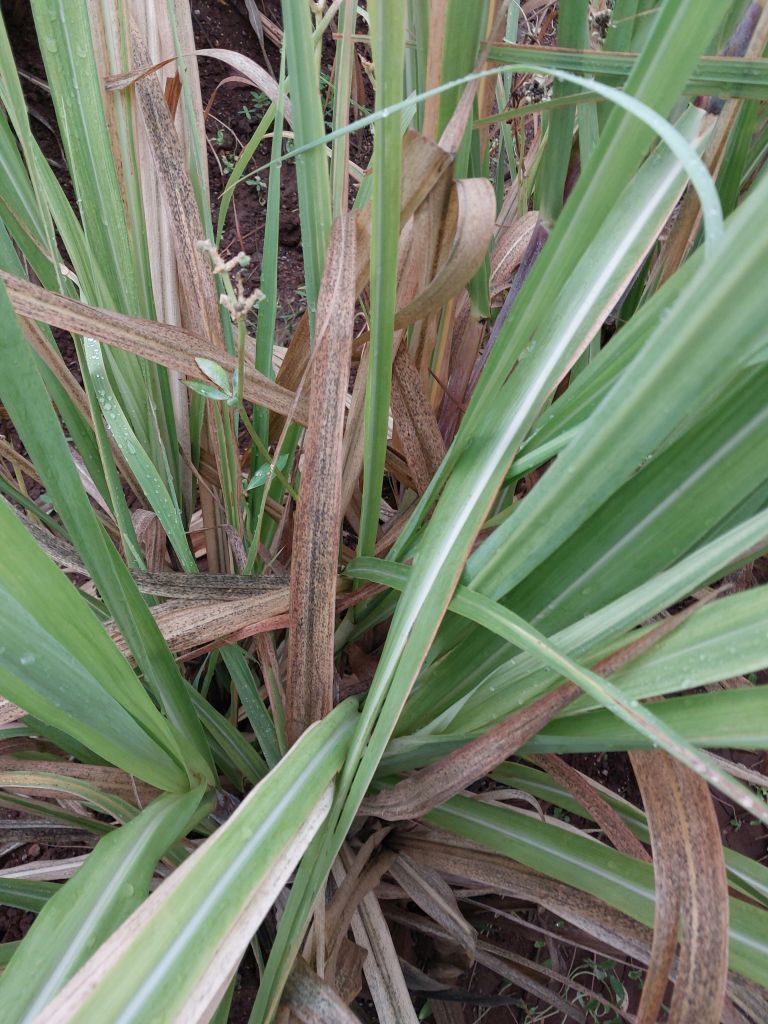
Label: BrownRust